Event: Nepal Earthquake
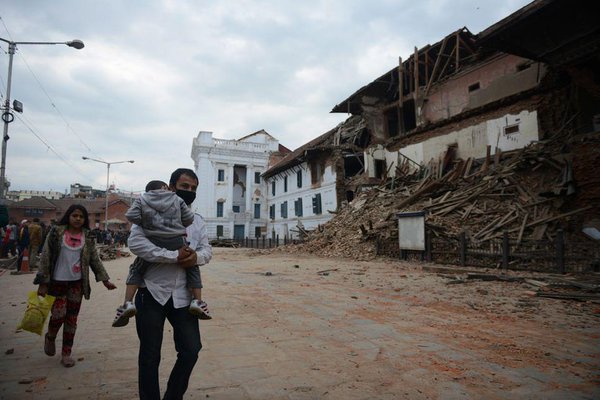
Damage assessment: damage